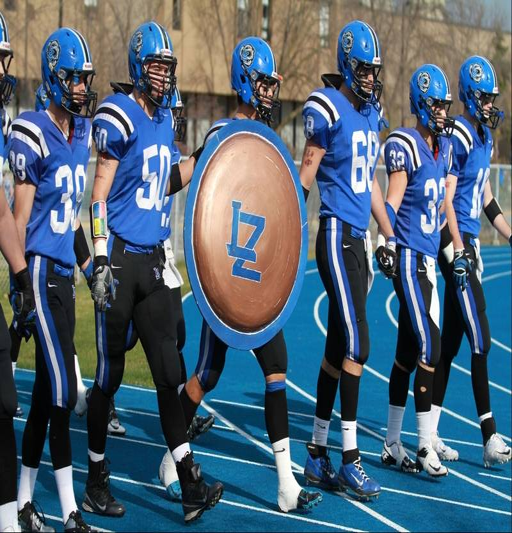
playoffs -- round three -- photos from person at football game .